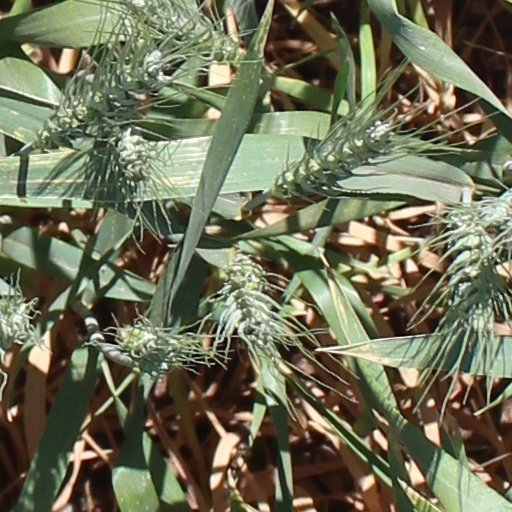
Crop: wheat